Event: Nepal Earthquake
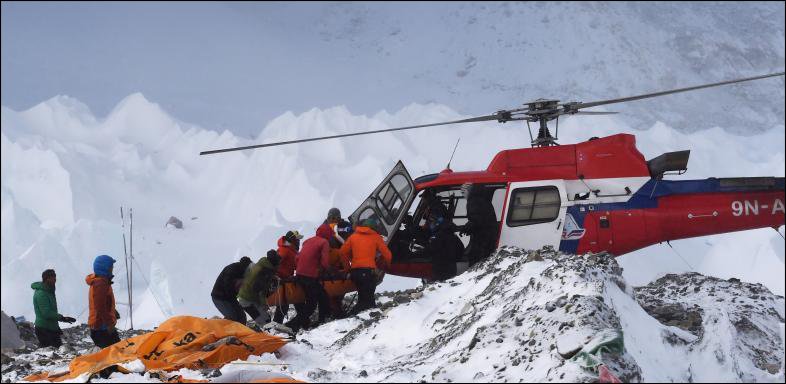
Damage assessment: no_damage